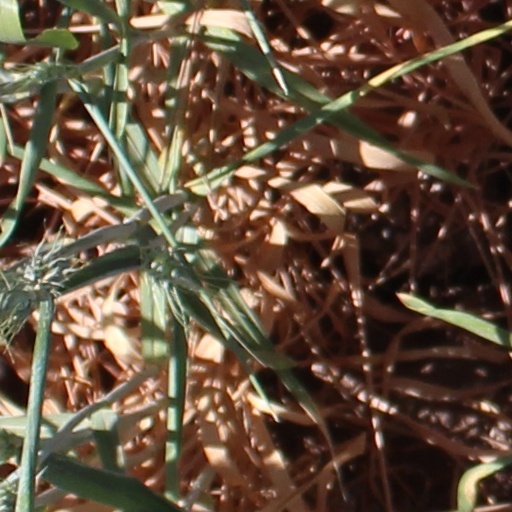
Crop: wheat